Quarterbridge Road

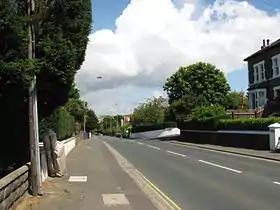
The A2 Quarterbridge Road, with the level section of road used as the start area for Isle of Man TT 1911–1913 in foreground with the crest of the rise at Selborne Drive visible in the background. This photograph is from 2010.

Quarterbridge Road ( – quarterlands of Ballabrooie and Ballaquayle) is a section of roadway notable for its inclusion in the Isle of Man TT races.